Rana Sanga

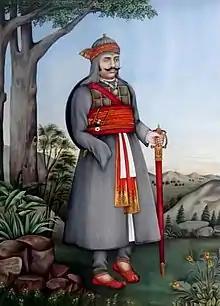

Sanga was the third son of Raimal. However, due to the circumstances and after a fierce struggle with his brothers Prithviraj and Jagmal, in which he lost one of his eyes, he finally succeeded throne of Mewar in 1509.